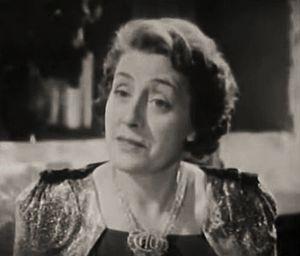
Anna Marie van Huffelen — née le 5 mars 1890 à Anvers, morte le 18 mai 1961 à Los Angeles — est une actrice américaine d'origine belge, connue sous le nom de scène d’Ann Codee.